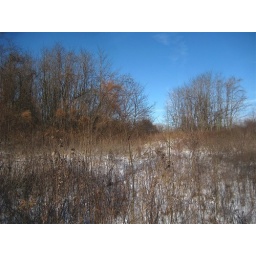
Grasses &amp;amp; plants against the snow and blue sky provide for a dynamic landscape